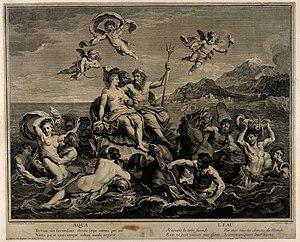
Louis Desplaces, est un graveur d'interprétation au burin et à l'eau-forte français.